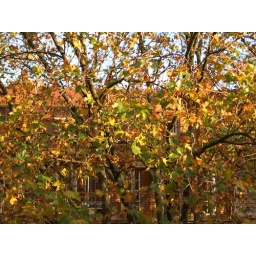
That bloody tree in front of my window